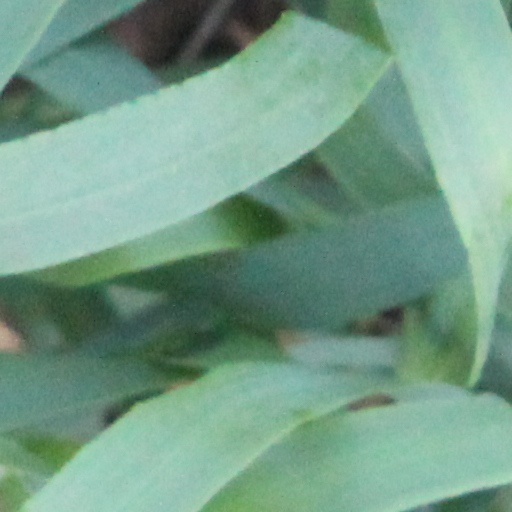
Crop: wheat